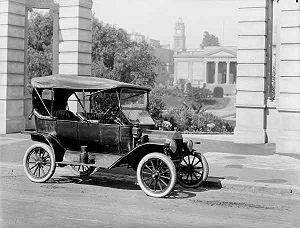
Les « Roaring Twenties » sont la période de croissance et d’insouciance de l’Amérique des années 1920. La dénomination est souvent traduite par « années vrombissantes » ou « années rugissantes ». Ce phénomène n’épargnant pas l’Europe, il est désigné par les termes « années dorées » en Grande-Bretagne et en Allemagne ; en France on parle des « années folles ». L'expression anglo-saxonne est dérivée du terme anglophone Roaring forties qui désigne en anglais les zones de tempête des quarantièmes degrés de latitude sud.
La Ford T est une automobile fabriquée de 1908 à 1927 par la Ford Motor Company sous la direction de Henry Ford. La Ford T fait de 1908 l'année historique où l'automobile entre dans l'ère de la grande série. Elle est généralement considérée comme la première voiture accessible au plus grand nombre, celle qui « mit l'Amérique sur des roues ». La première Ford T de série sort de l'usine Ford de l'avenue Piquette à Détroit le 27 septembre 1908.